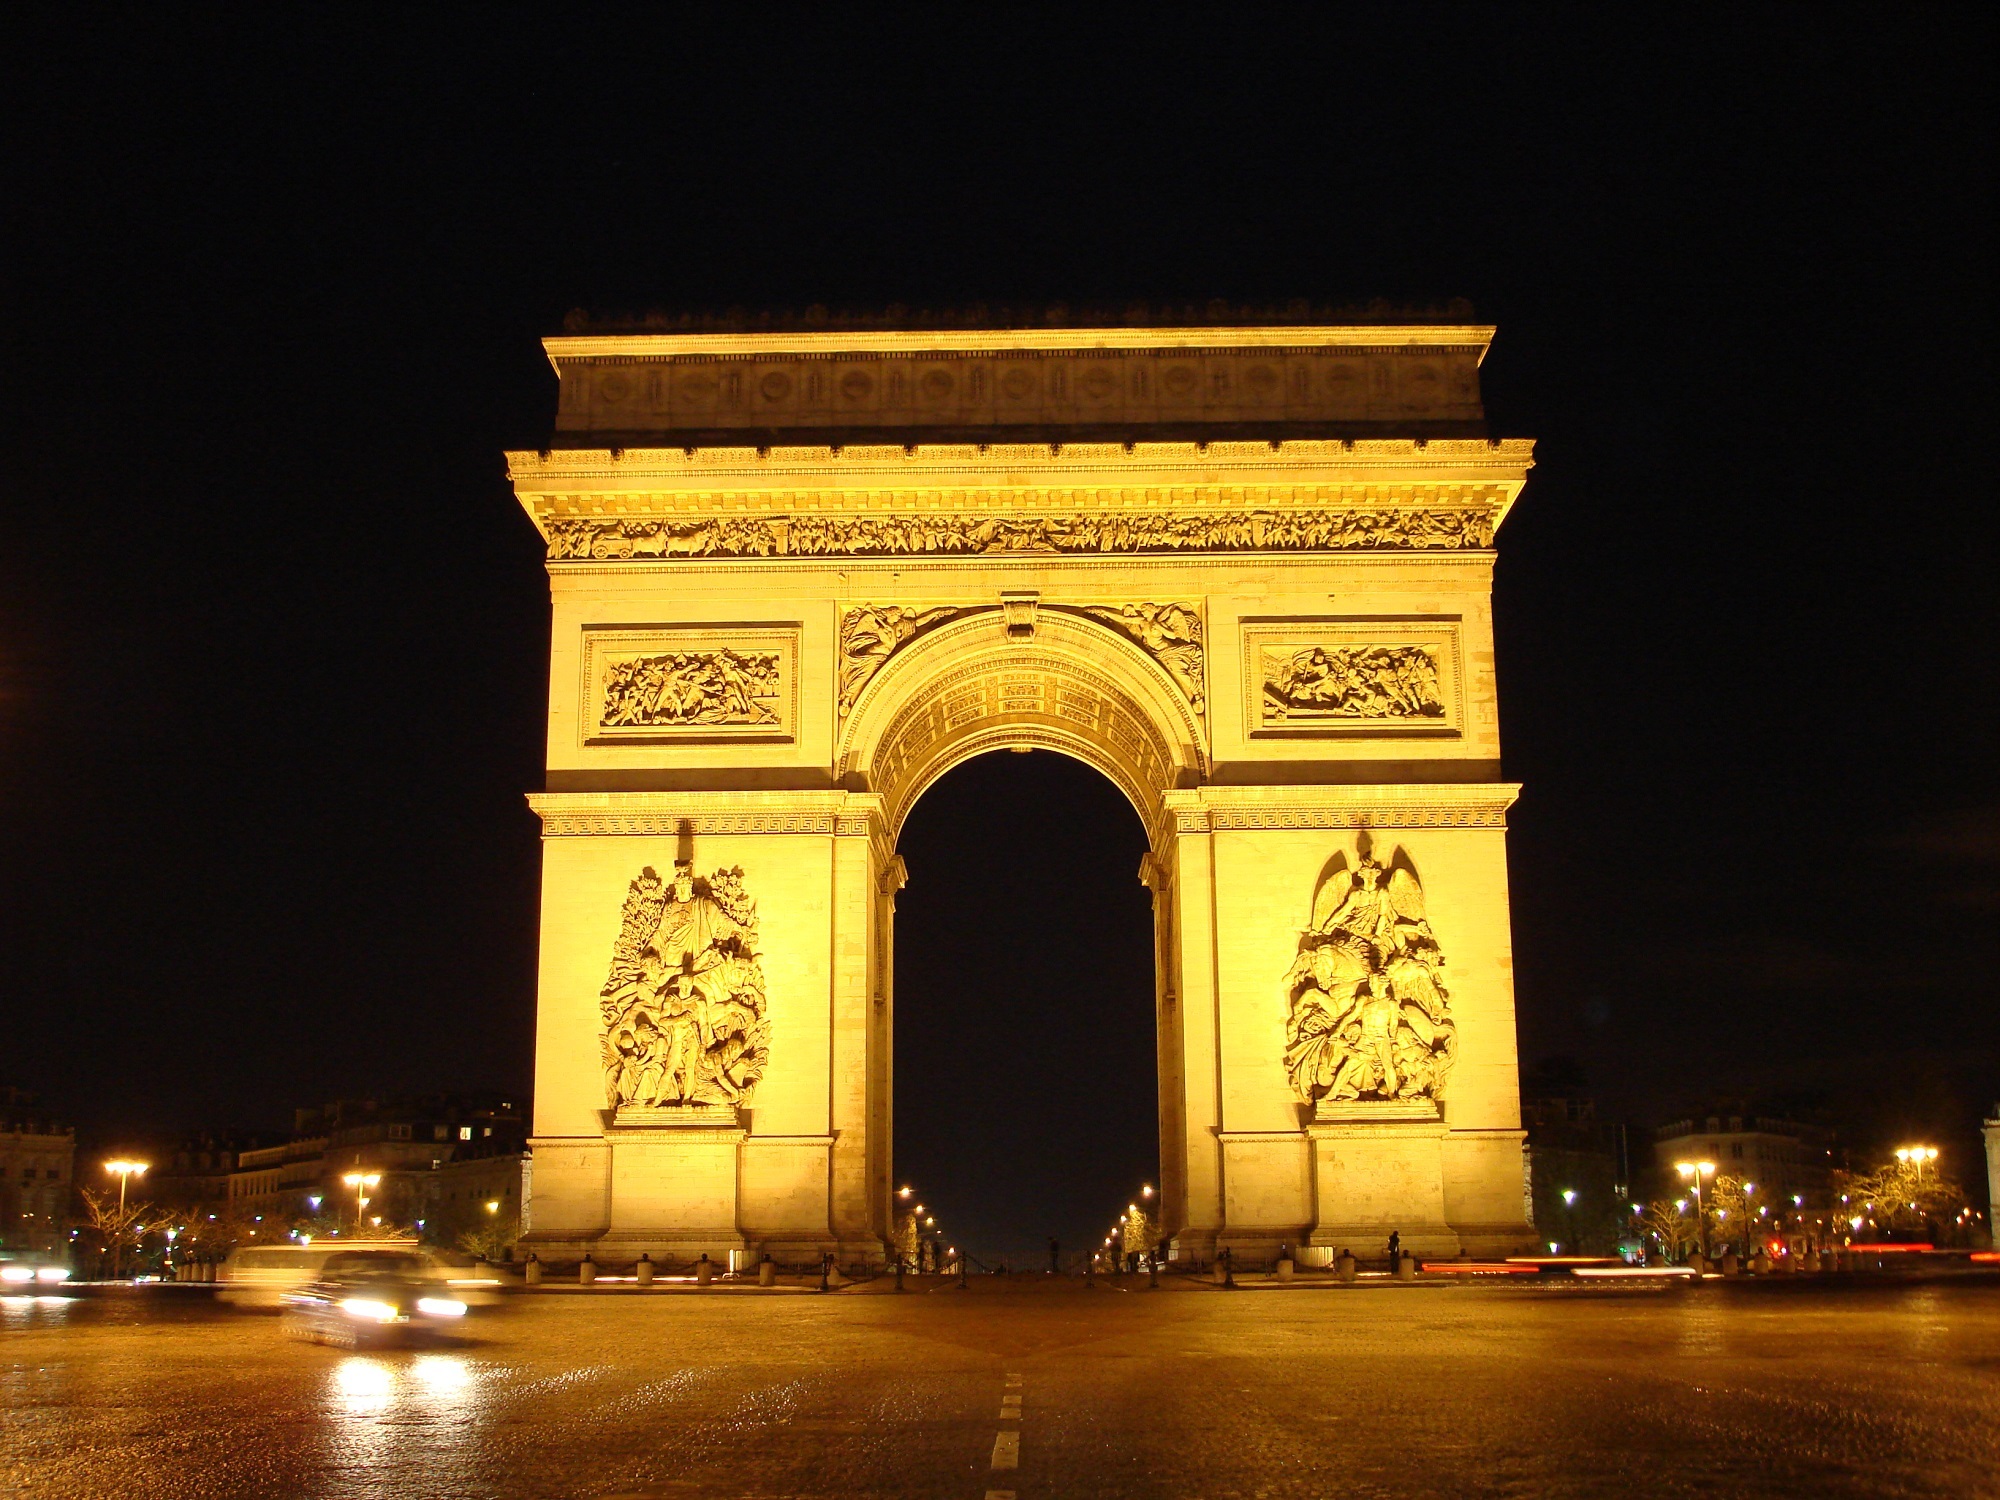
architecture, night, paris, monument, france, arch, landmark, attraction, historic, arc de triomphe, lights, avenue, temple, culture, famous, triumph, triumphal arch, ancient history, champs elysees